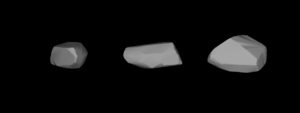
(1835) Gajdariya est un astéroïde de la ceinture principale découvert le 30 juillet 1970 à Nauchnyj par l'astronome russe Tamara Mikhaylovna Smirnova. Sa désignation provisoire était 1970 OE.